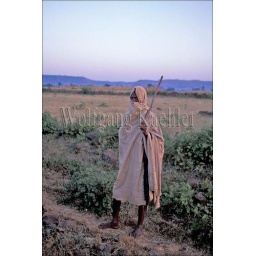
Ethiopia, near bahar dar, man walking along street